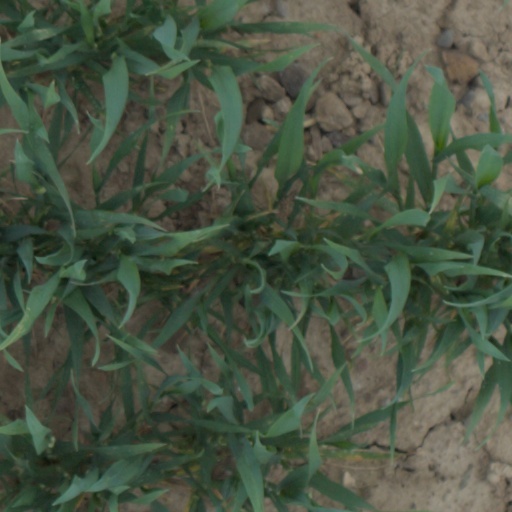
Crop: wheat